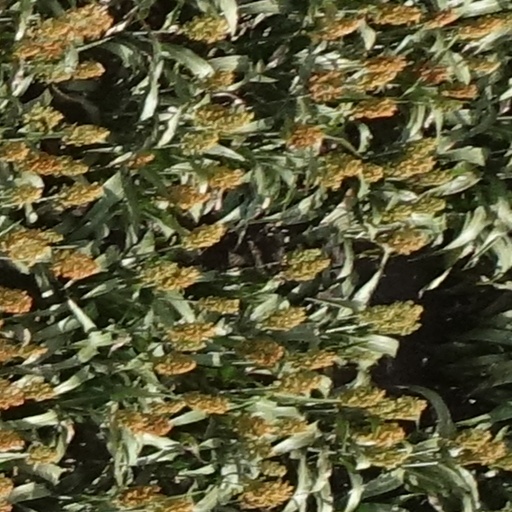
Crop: sorghum